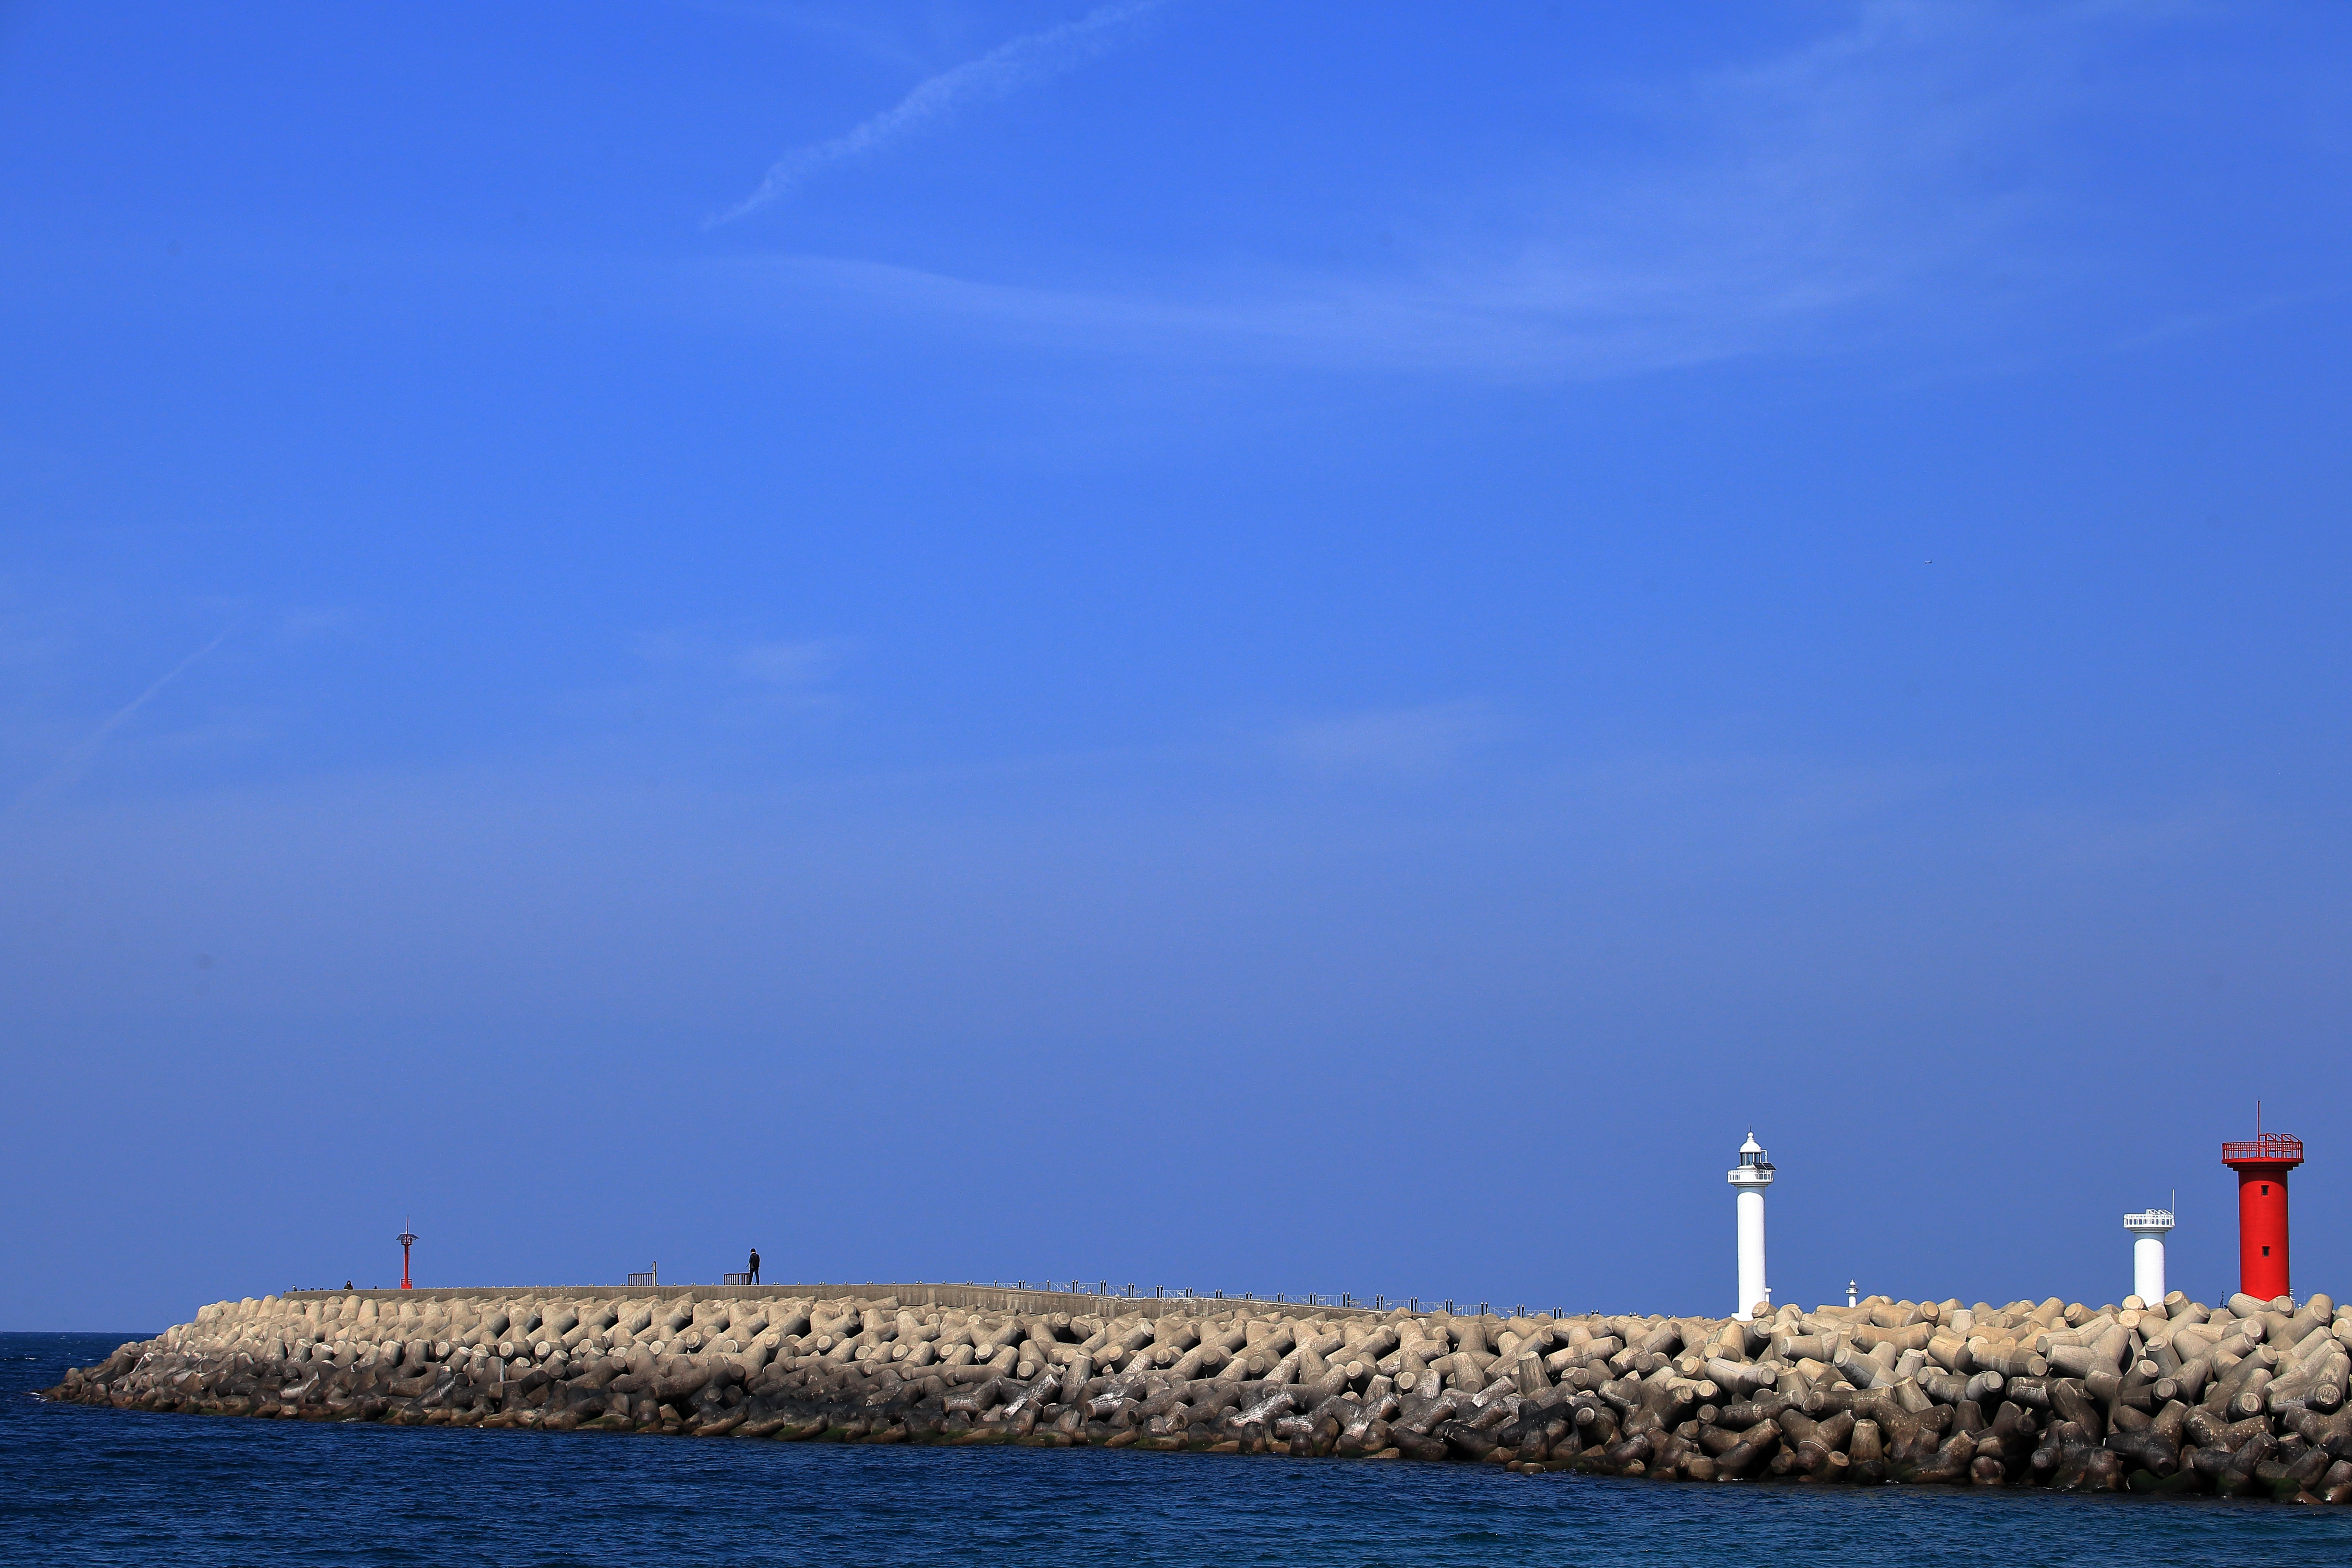
sea, coast, ocean, horizon, cloud, lighthouse, sky, wave, wind, dusk, tower, bay, waterway, channel, breakwater, cape, jeju island